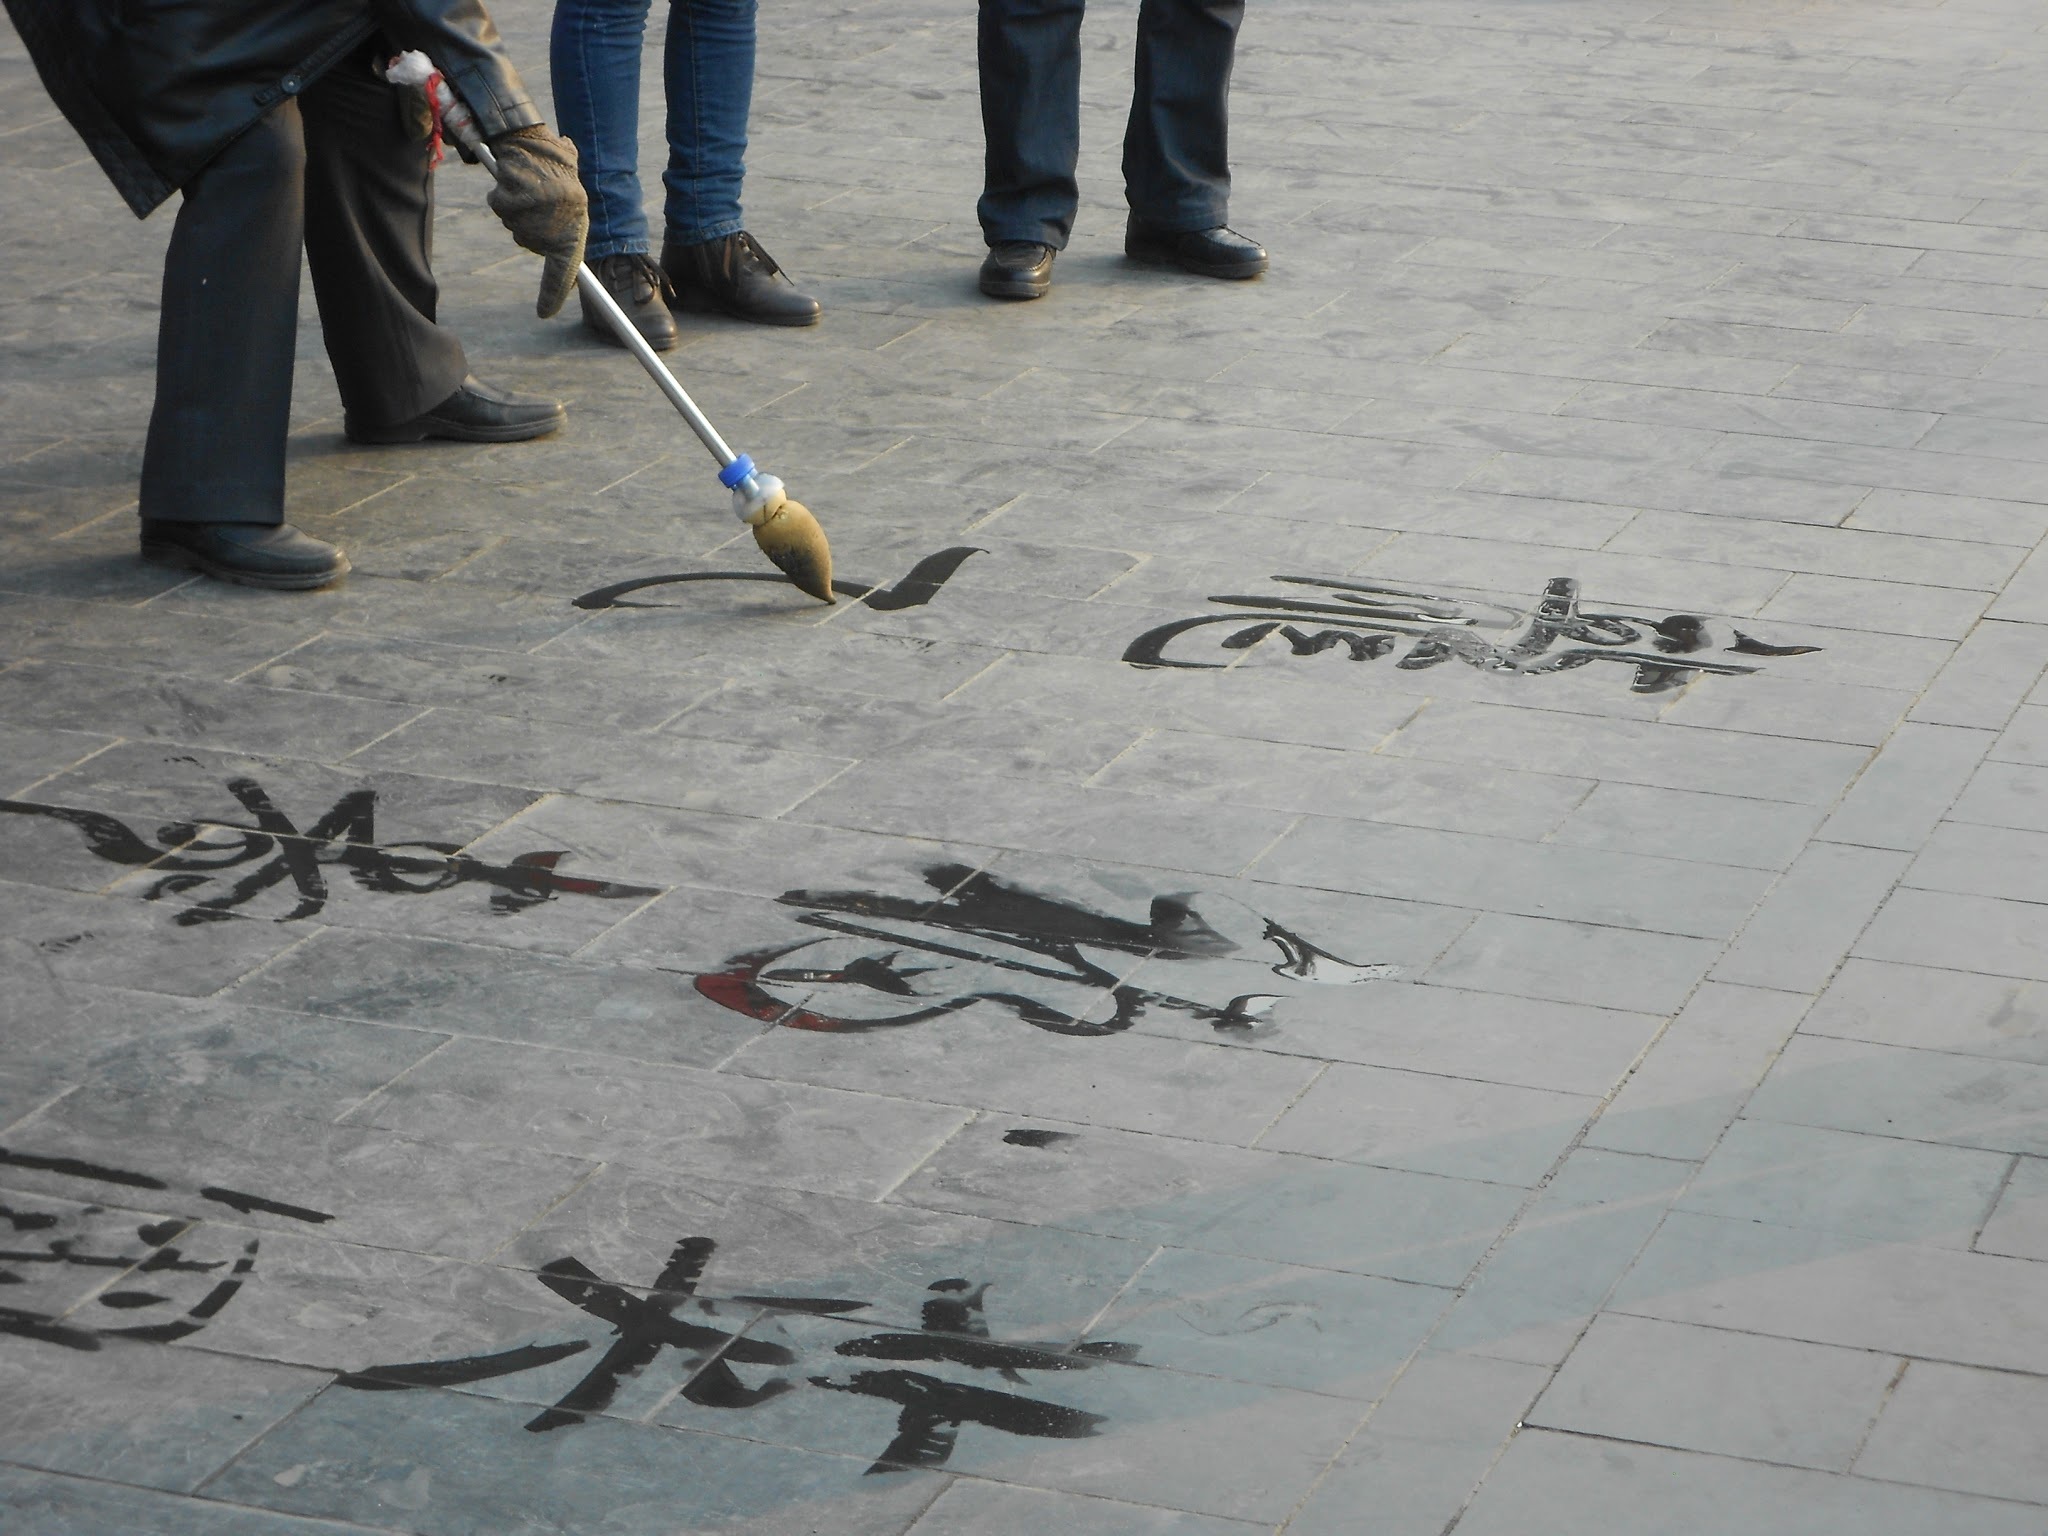
vehicle, art, transience, calligraphy, china, leave, poetry